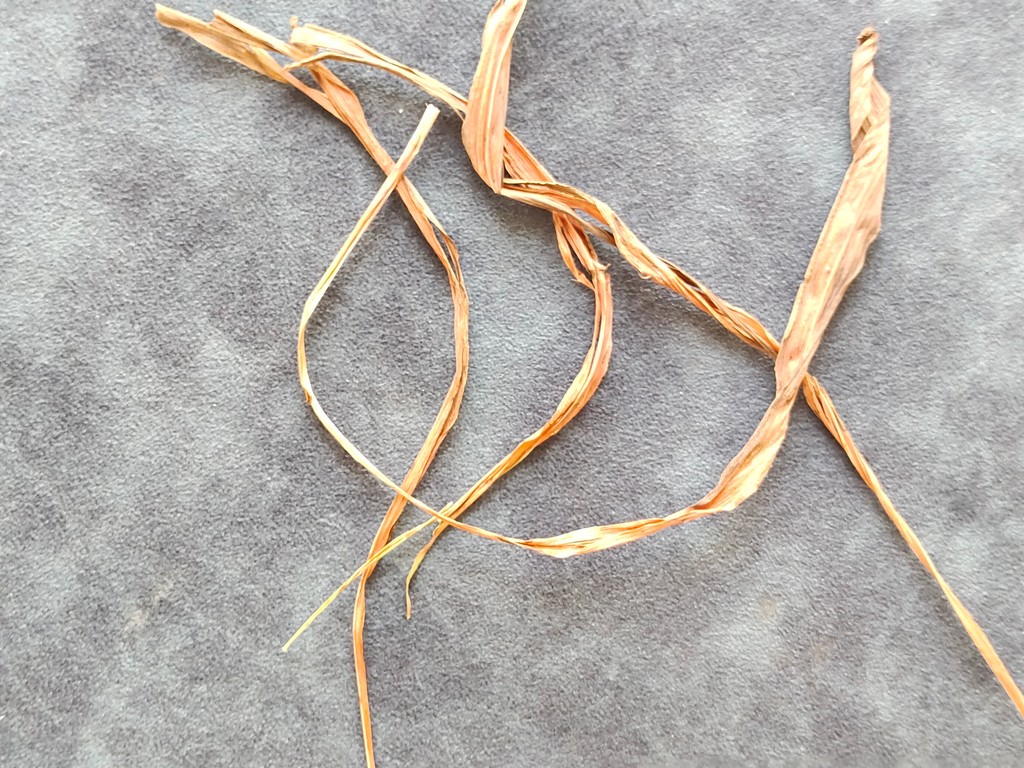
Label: Dried